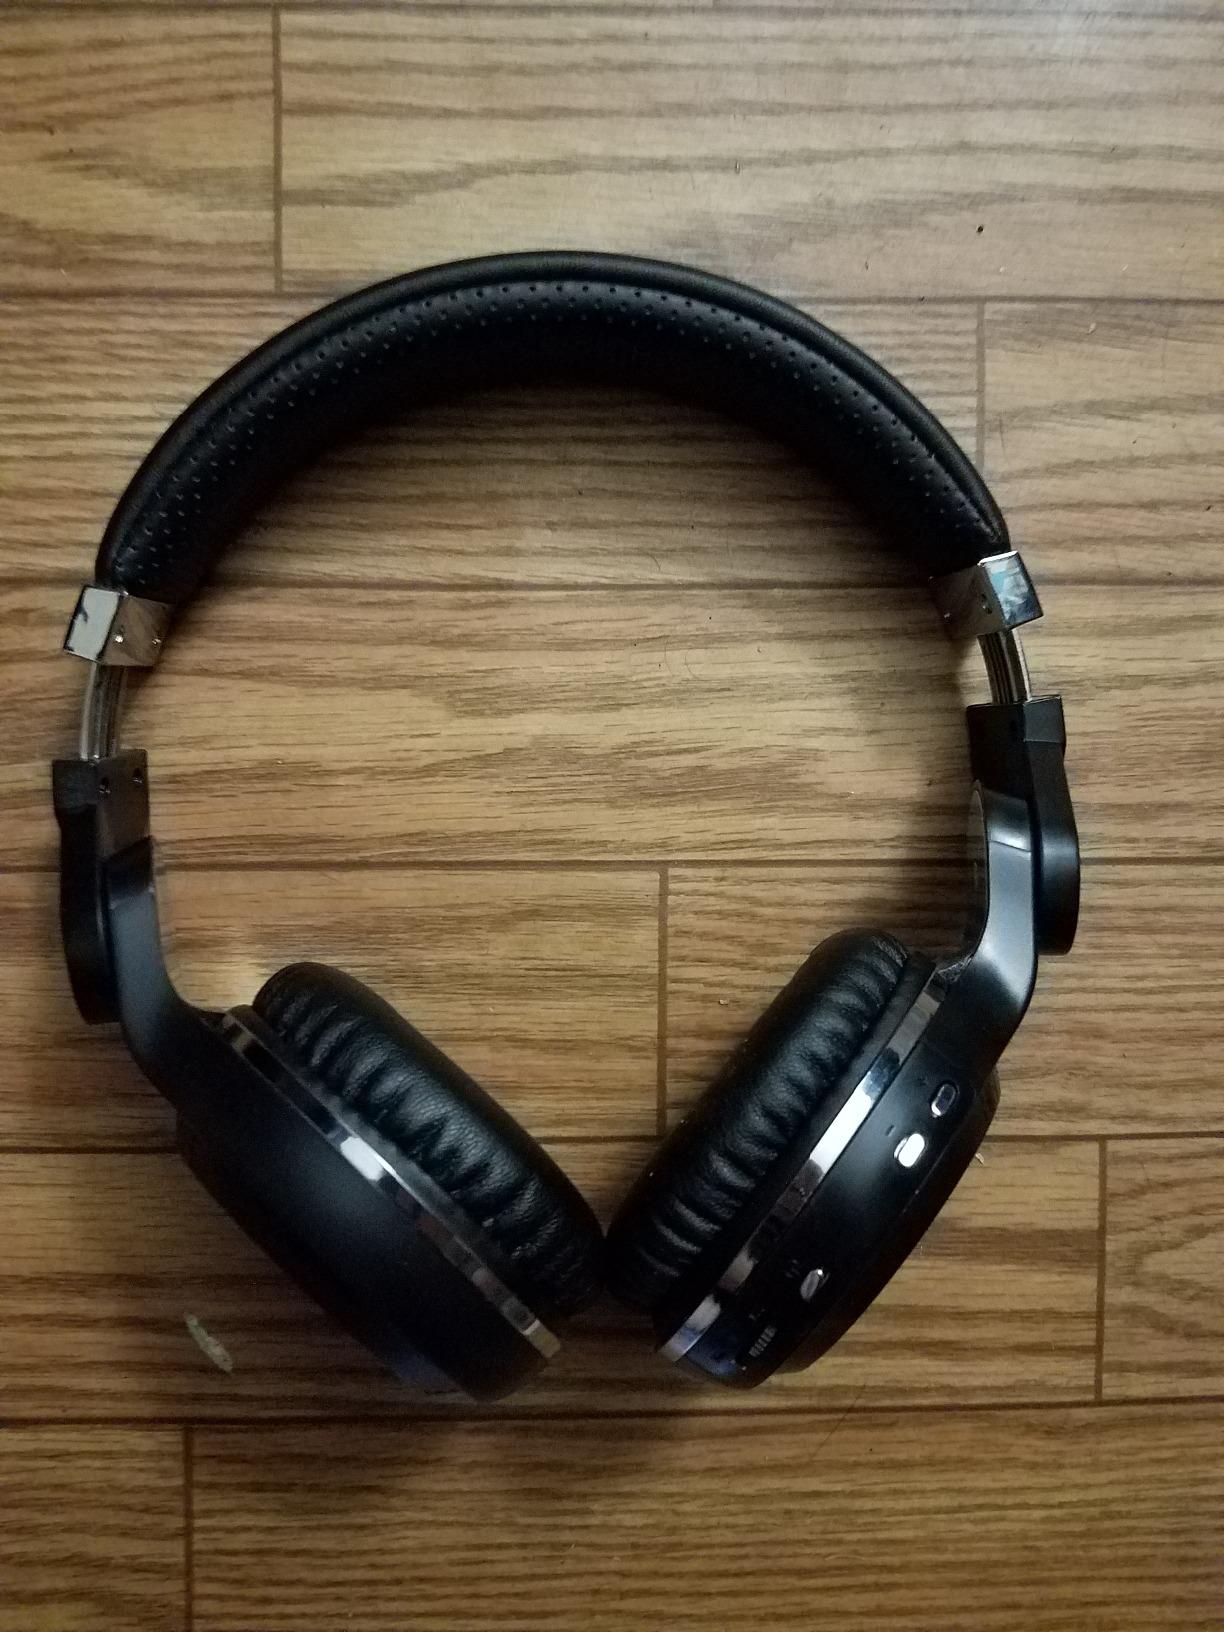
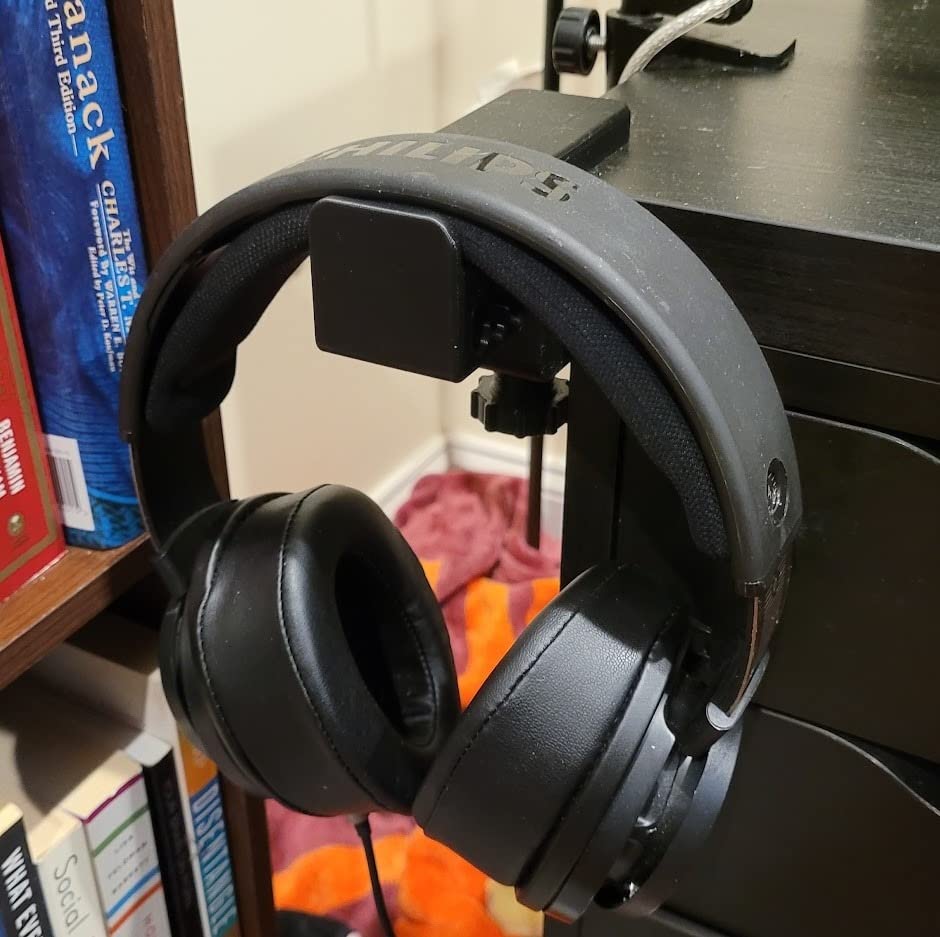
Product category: headphones
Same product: no